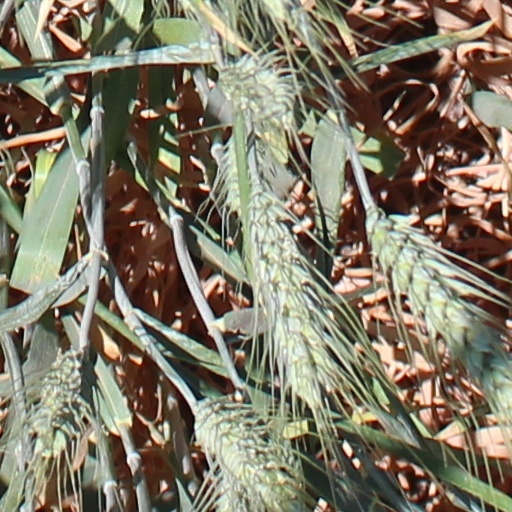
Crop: wheat